Colleen Camp

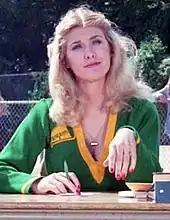
Camp in "The Swinging Cheerleaders" (1974)

Camp landed small early roles in films like "Funny Lady" with Barbra Streisand and James Caan, and "Smile" with Bruce Dern and Barbara Feldon in 1975. She also appeared in the Bruce Lee movie "Game of Death" (1978) as his character Billy Lo's girlfriend, Ann Morris, the young aspiring singer (her scenes were shot with a lookalike as Lee had died before she became involved) performing the film's love theme "Will This Be The Song I'll Be Singing Tomorrow". Camp went on to portray a Playmate in Francis Coppola's 1979 film "Apocalypse Now" (followed by an actual pictorial in the October 1979 "Playboy"), though most of her footage was cut from the initial theatrical release. She would later feature more prominently in Coppola's "Redux" cut. She was also the first actress to play Kristin Shepard, the sister of Linda Gray's character Sue Ellen Ewing, in the primetime soap opera "Dallas" in 1979. Mary Crosby later replaced Camp in this role.